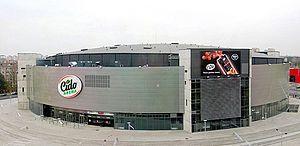
Les championnats d'Europe de cyclisme sur piste 2012 se sont déroulés du 19 au 21 octobre 2012 sur la Cido Arena à Panevėžys en Lituanie. Ils sont organisés par l'Union européenne de cyclisme.
Le championnat d’Europe de basket-ball 2011, ou EuroBasket 2011, est le 37ᵉ championnat d'Europe de basket-ball masculin organisé par la FIBA Europe. La compétition a lieu en Lituanie du 31 août au 18 septembre 2011. C'est la deuxième fois que la Lituanie accueille cet événement, et la première depuis le rétablissement de son indépendance en 1991.
La Cido arena est une salle omnisports située à Panevėžys en Lituanie.